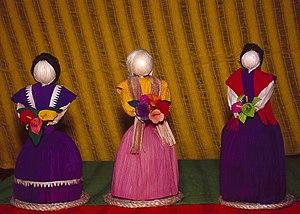
Les Poupées d'enveloppes de maïs sont des poupées fabriquées avec des spathes de maïs.